Ignalina Nuclear Power Plant

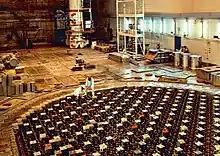
Ignalina RBMK reactor tube tops

As a condition of entry into the European Union, Lithuania agreed in 1999 to close existing units of the station, citing the Ignalina plant's lack of a containment building as a high risk. The EU agreed to pay €820 million decommissioning costs and compensation, with payments continuing until 2013.